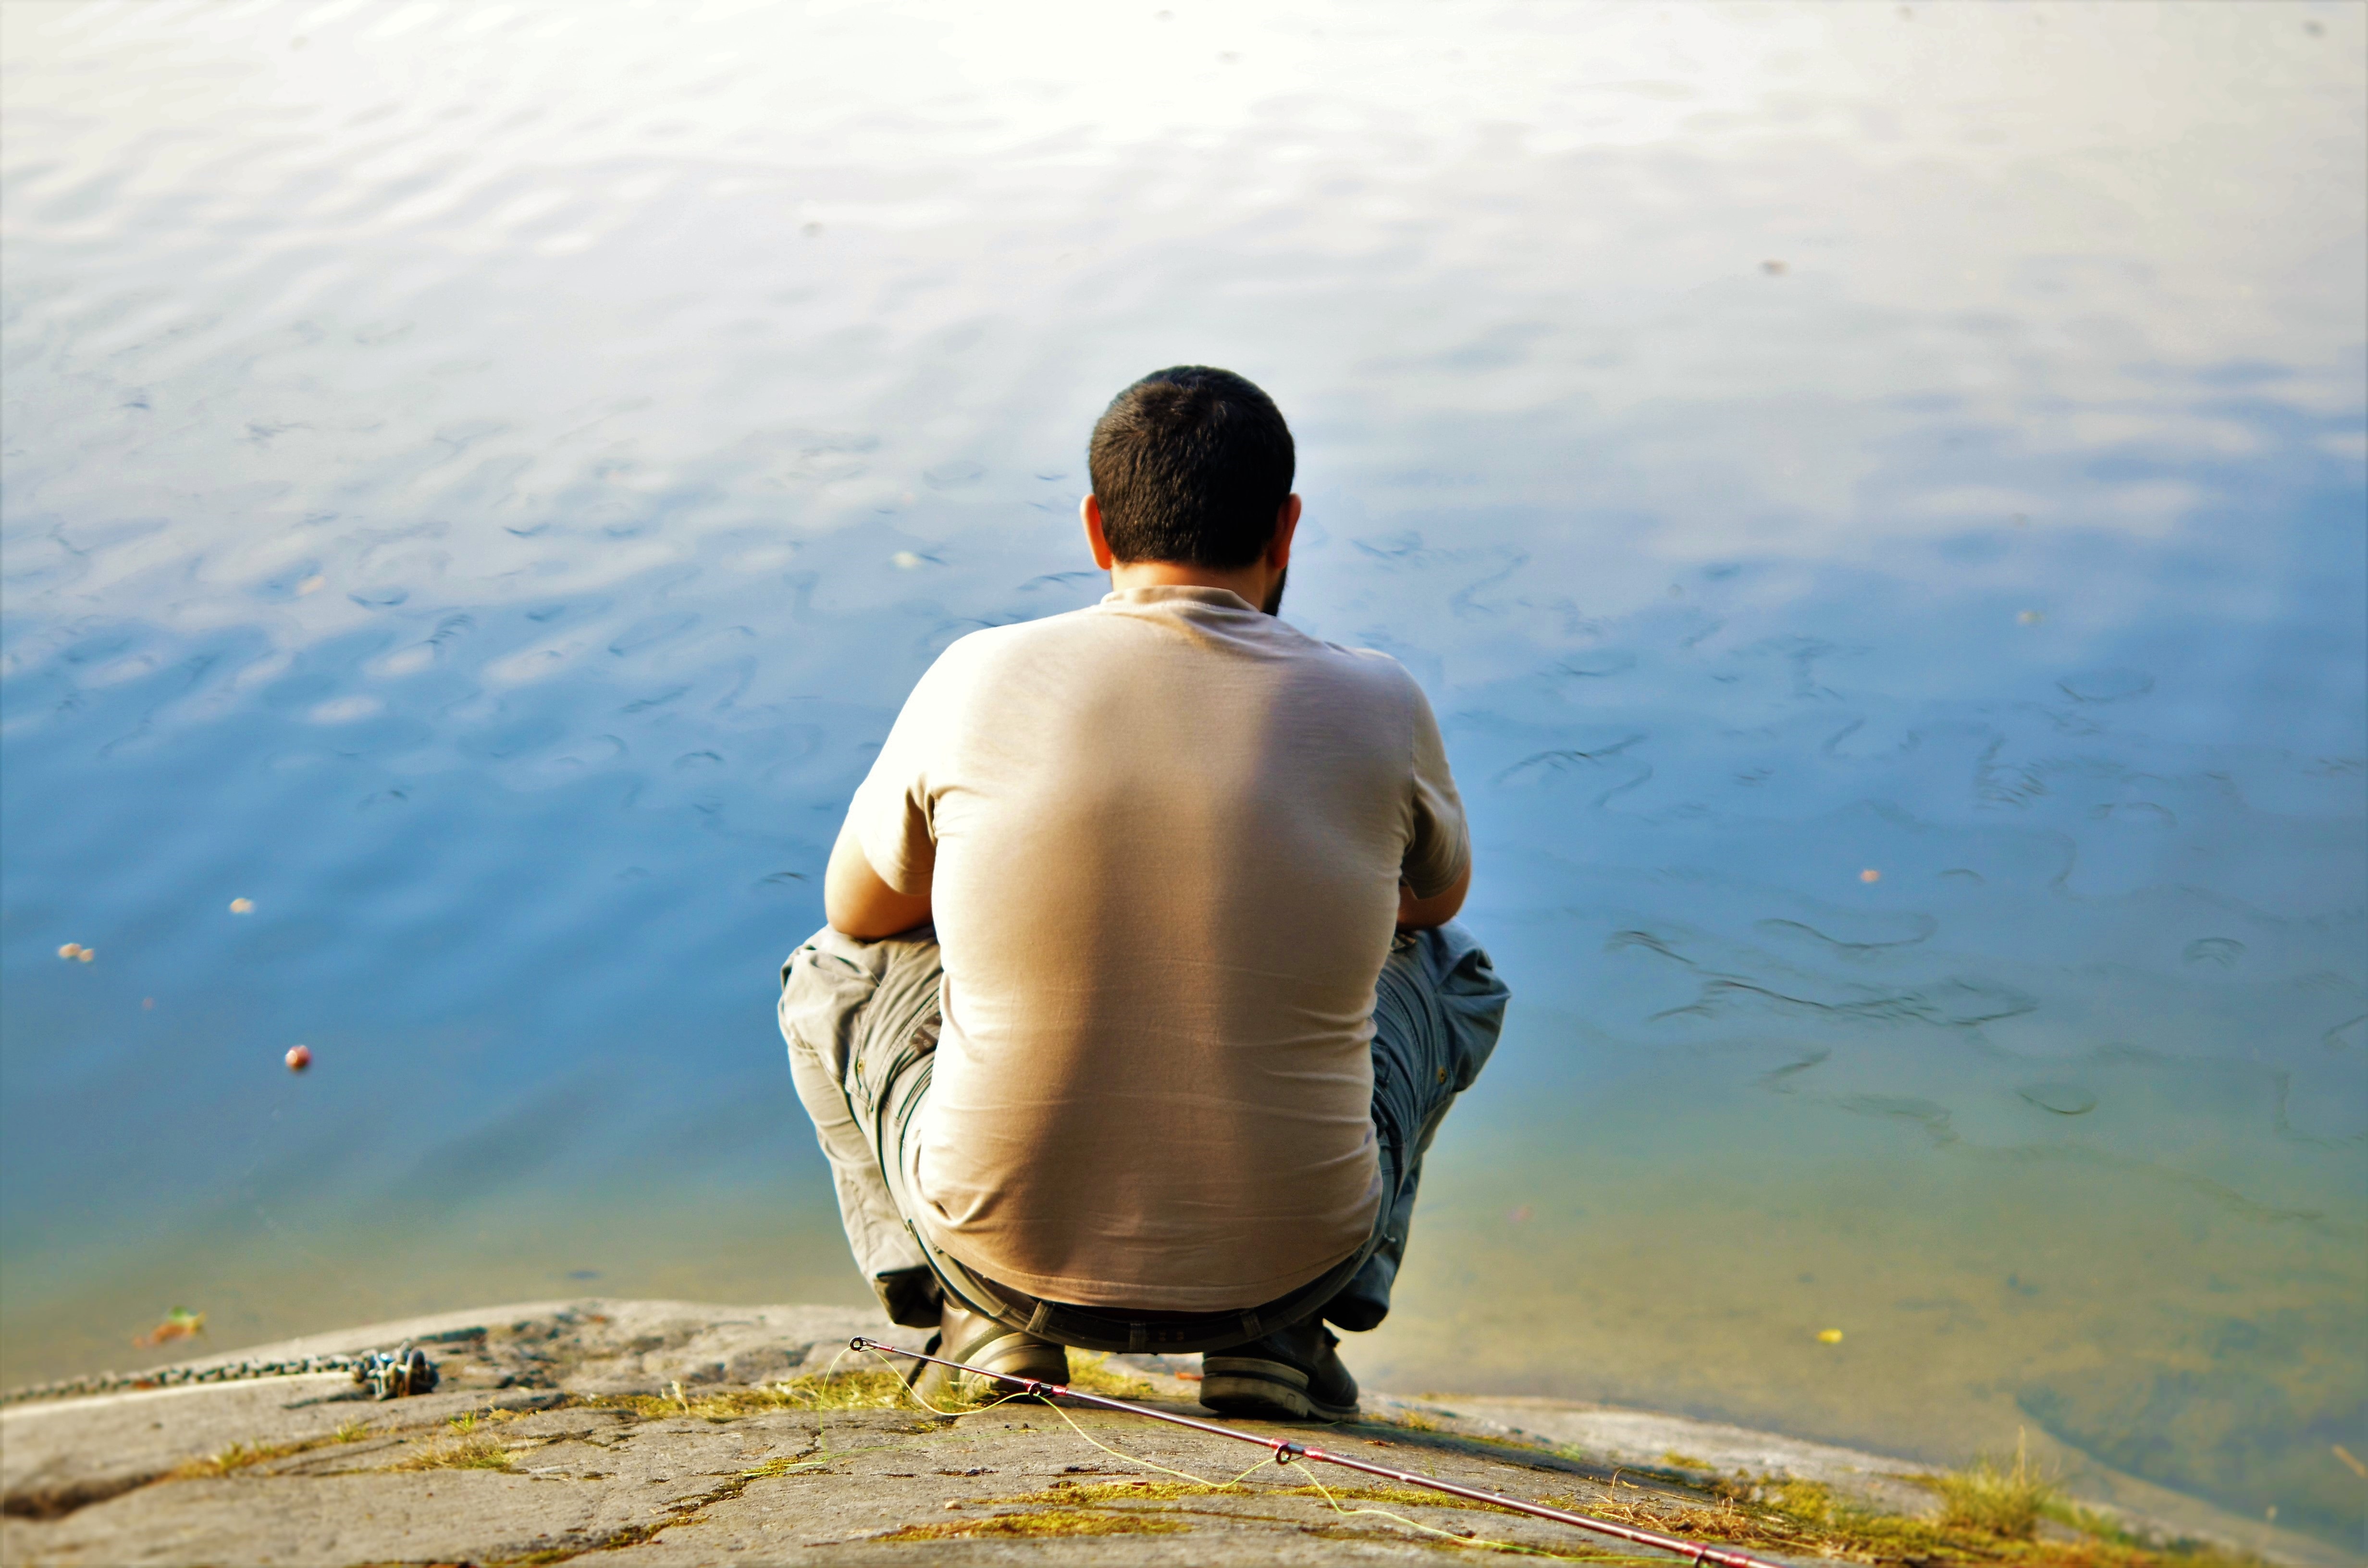
man, beach, sea, coast, water, nature, sand, ocean, person, sport, sunlight, morning, wave, lake, summer, male, line, reflection, fishing, fisherman, child, fish, fishing rod, activity, hook, casting, hobby